Nikolaev (crater)

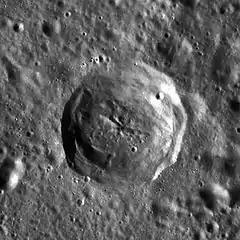
LRO WAC image

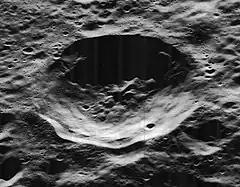
Oblique Lunar Orbiter 5 image

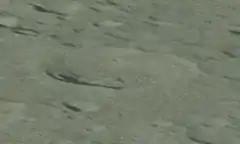
Oblique Apollo 13 image

Nikolaev is a crater on the far side of the Moon. It is located north of the Mare Moscoviense and south of the larger crater Von Neumann. Because it is on the far side of the Moon, it is not visible from Earth. It is named after the Soviet cosmonaut, Andriyan Nikolaev.